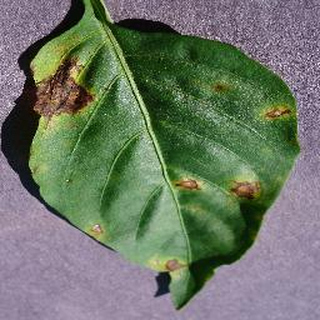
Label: bell_pepper_bacterial_spot